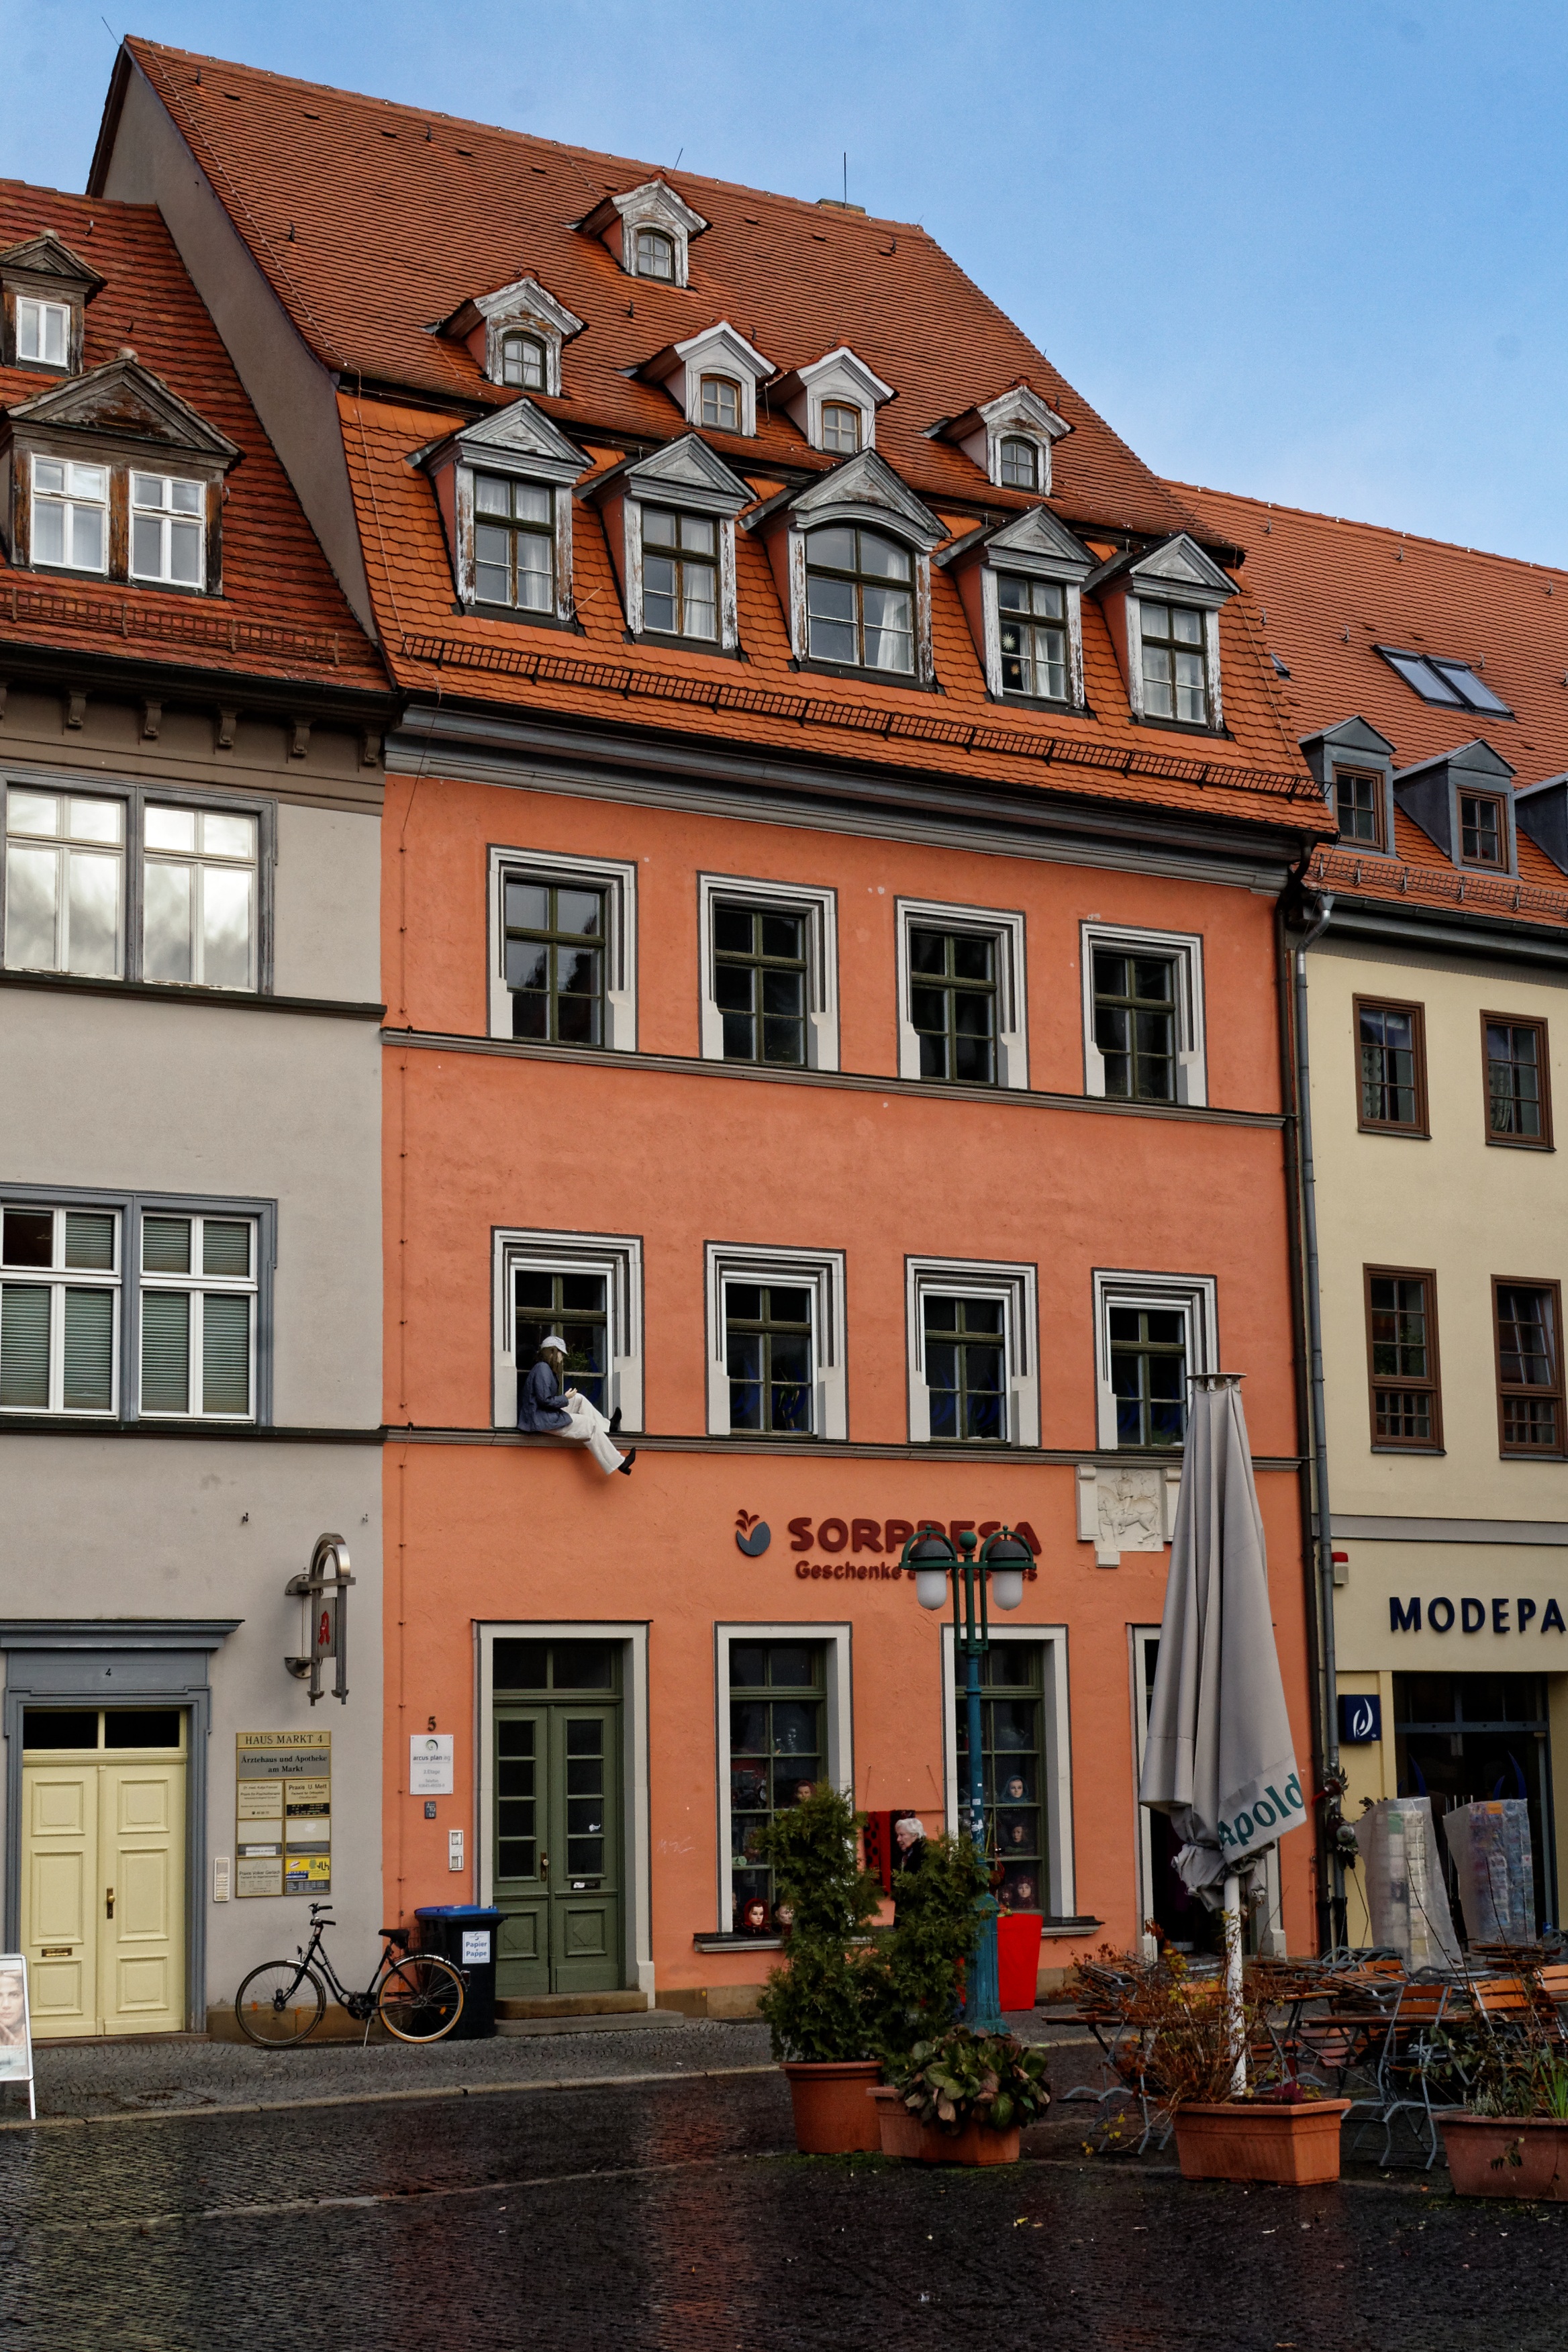
architecture, house, window, town, building, old, city, home, downtown, facade, property, apartment, waterway, estate, weimar, neighbourhood, housewife, urban area, residential area, human settlement